Green Acres Mall

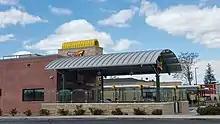
Canopy outside entrance to Sonic Green Acres Commons

In 2015 the Sunrise Cinemas complex at 750 Sunrise Highway was acquired by RIPCONY, a real estate management company, which completed the 366,000 SF of new shops and standalone eateries for Macerich Companies; dubbed Green Acres Commons. The complex opened in October 2016 with BJs Brewhouse, Buffalo Wild Wings, Ulta, 24-Hour Fitness, DXL, Five Below, Dick's Sporting Goods, HomeGoods, Sonic Drive-In, Ashley HomeStore, Burlington, and in 2017 Capital One Bank and 2019 AT&T. A Marshalls and HBC Bank are projected for future occupancy. Existing properties Bronx BBQ, a 8,000SF eatery on the northwest corner remained. To the south are Walmart and Home Depot. There have been lawsuits to rollback a $4.5 million tax increase affecting the three-town area surrounding Green Acres Mall. Hempstead Town Industrial Development Agency provided a tax incentive to Green Acres Mall that would reduce the 2016 liability by that amount, resulting in increases that residents met with protests. The 15-year deal hinged on the promise of added security, renovations to the mall complex, and new higher-end stores which resulted in the commons.